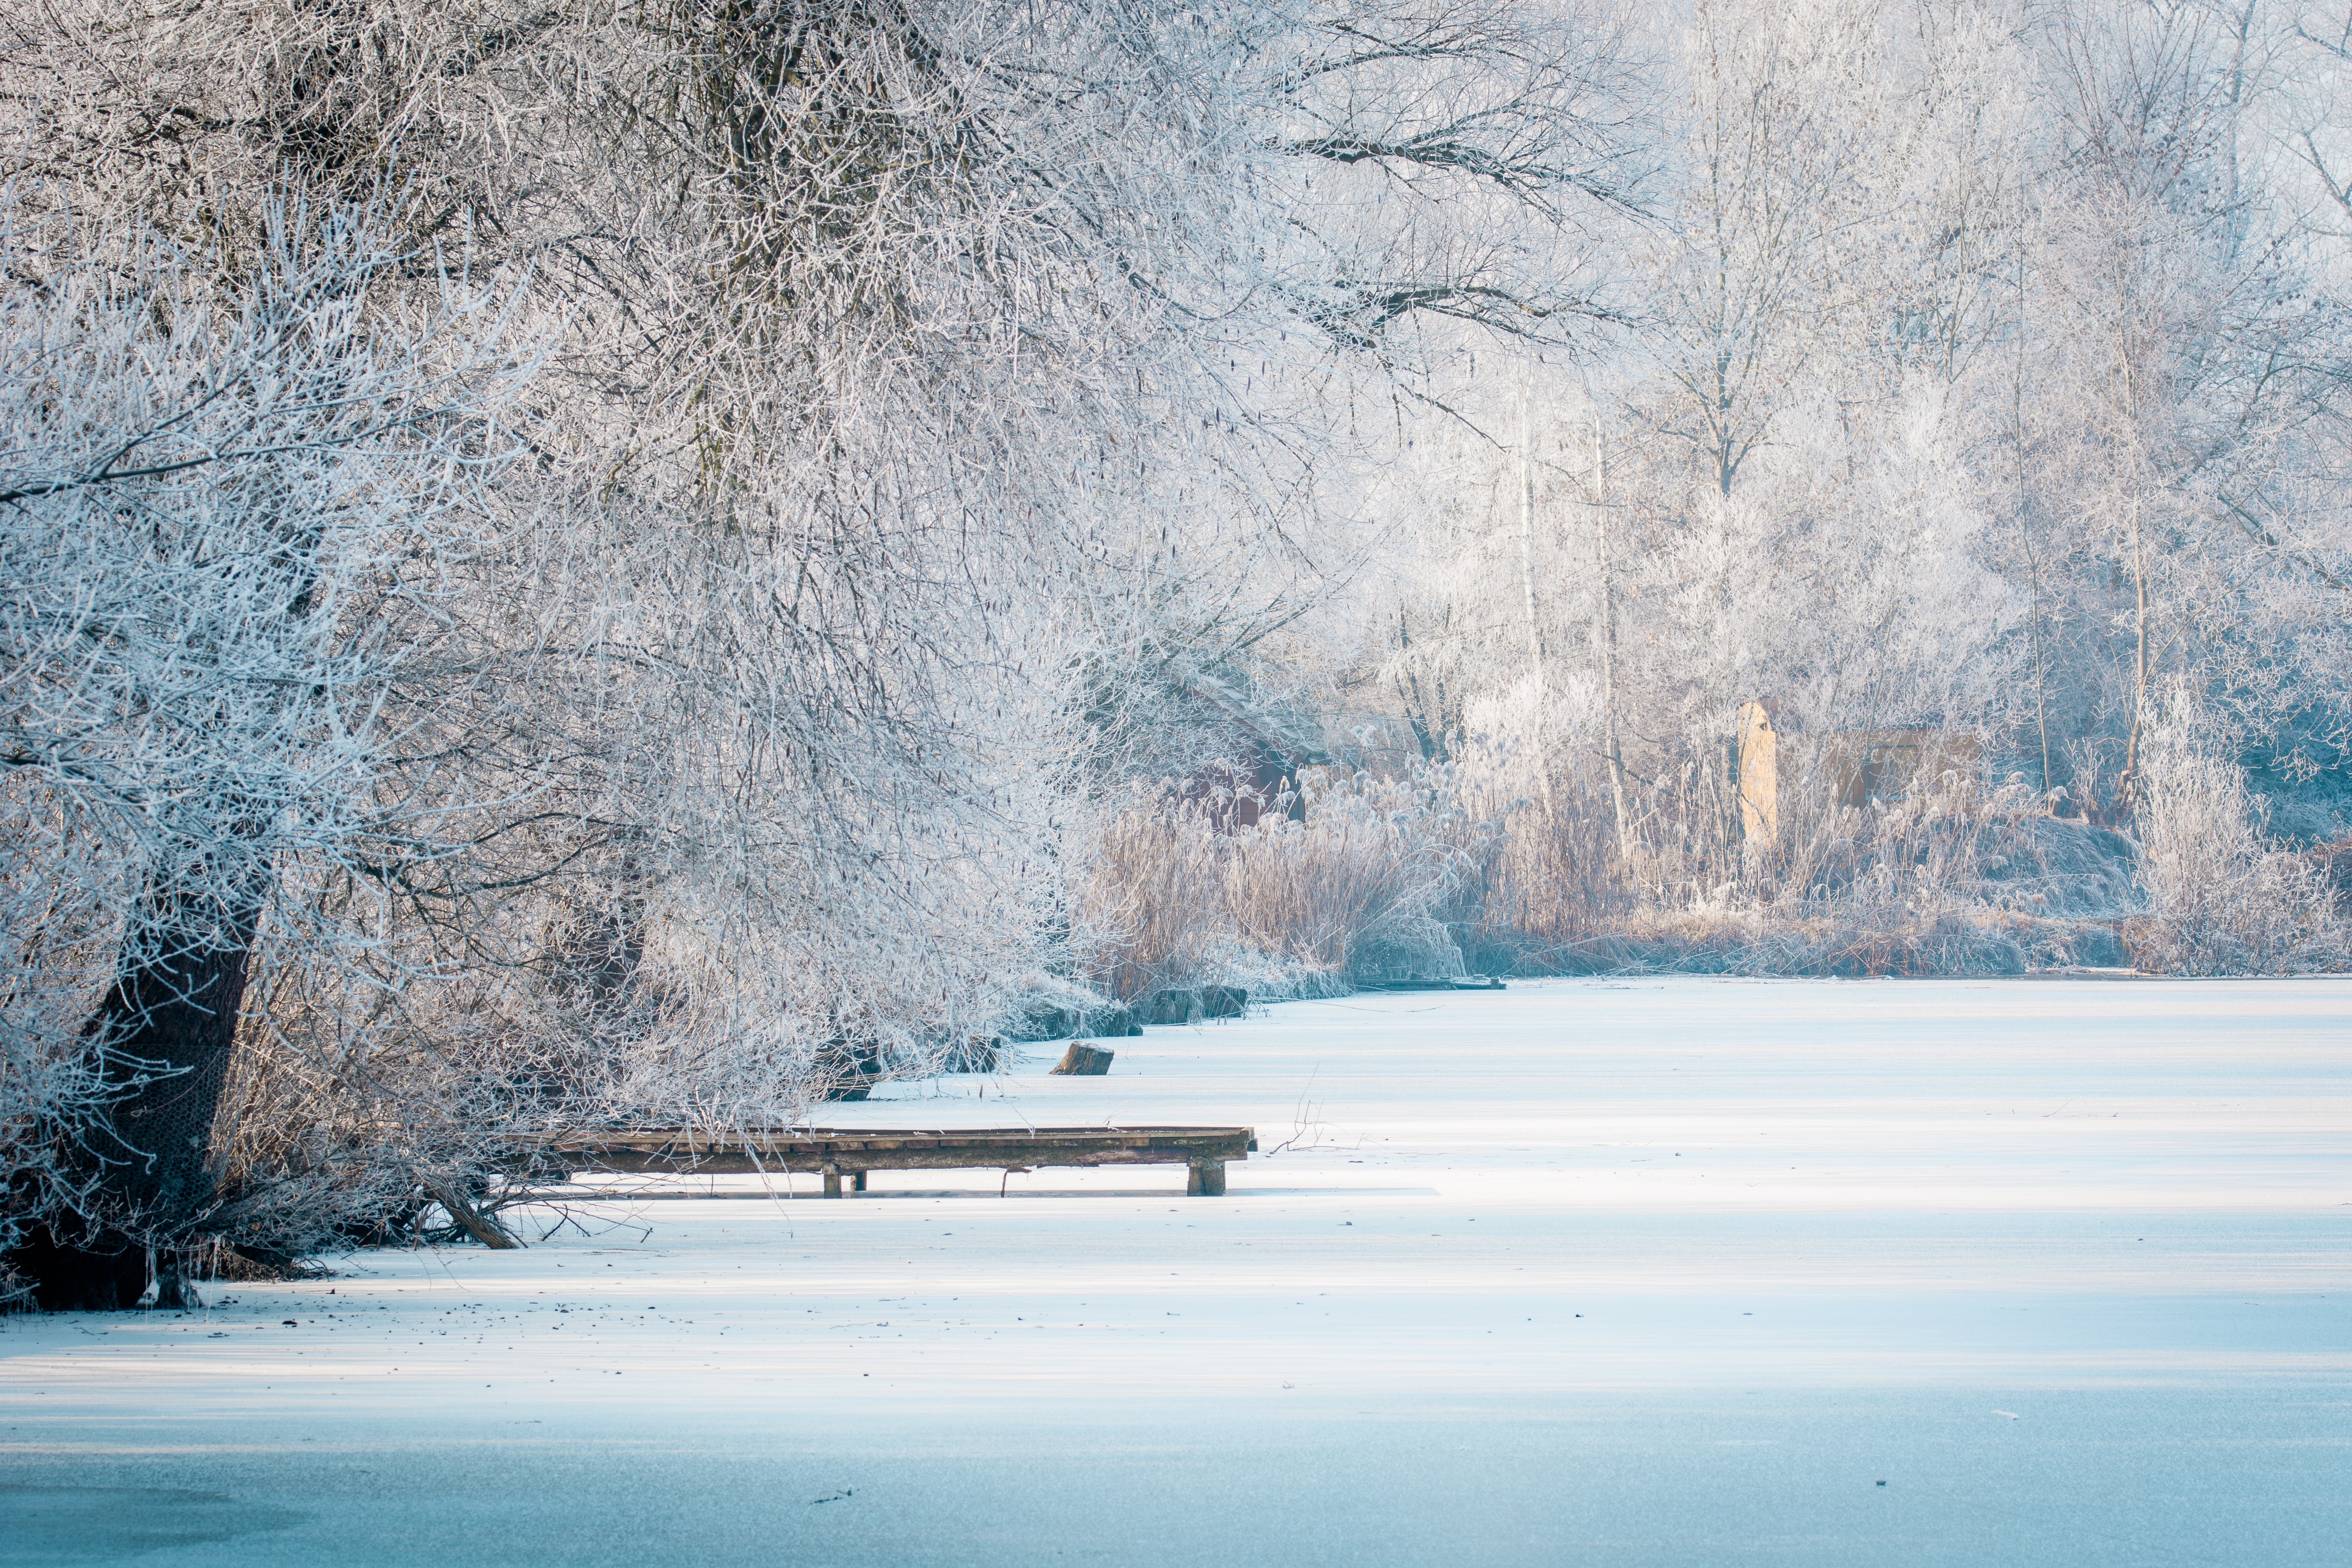
landscape, tree, water, nature, snow, cold, winter, white, sunlight, morning, lake, frost, web, ice, reflection, weather, frozen, blue, season, iced, frosty, wintry, winter magic, freezing, atmospheric phenomenon